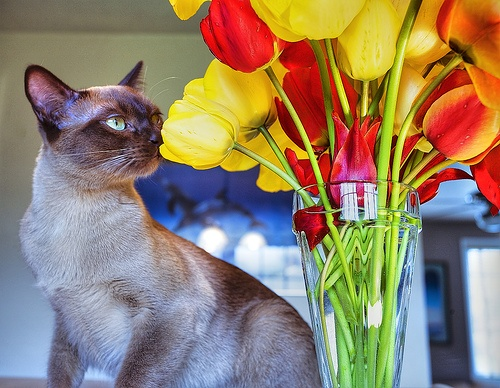
A siamese cat sniffing yellow and red flowers in a vase.
an image of a cat that is smelling flowers
A cat sniffing flower blooms in a vase.
A cat is sniffing at colorful flowers in a clear vase.
a close up of a cat near a vase with flowers